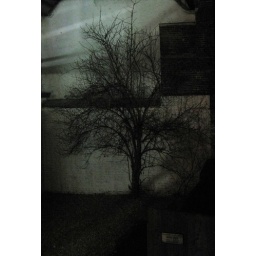
Crepuscular tree hidden away behind a car park in Cambridge, like some arboreal mugger waiting for a particularly slow victim